East Main Street Commercial Historic District (Statesboro, Georgia)

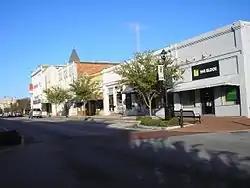
North side of street, in 2014

The East Main Street Commercial Historic District in Statesboro, Georgia is a historic district that was listed on the National Register of Historic Places in 1989. At the time, it included 16 contributing buildings: all eight buildings comprising the north side of East Main Street on the block from Siebold Street to Oak Street (including, from west to east, the Bank of Statesboro then from number 31 to number 47), and eight buildings on the south side of that block, from Oak Street returning to an alley before Siebold Street is reached (including numbers 46 to 32).